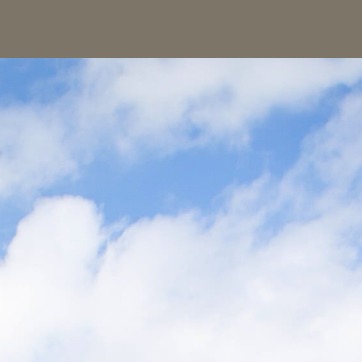
Material: sky